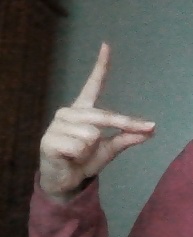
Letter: ta